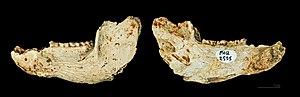
Antoine Pierre Henri Filhol, ou Henri Filhol, né le 11 mai 1843 à Toulouse et mort le 28 avril 1902 à Paris dans le 6ᵉ arrondissement, est un paléontologue, spéléologue et zoologiste français.
Les Adapidae ou adapidés sont une famille diversifiée de primates aujourd'hui éteinte qui a rayonné principalement au cours de l'Éocène, il y a entre environ 55 et 34 millions d'années. Toutefois, un groupe spécialisé endémique en Asie a survécu au Miocène. Des fossiles d'adapidés ont été retrouvés en Amérique du Nord, en Europe, en Asie et en Afrique. Les Adapidae sont l'une des deux familles de primates de l’Éocène avec eu une répartition géographique couvrant tous les continents holarctiques, l'autre étant les omomyidés. Les premiers représentants des Adapidae et des Omomyidae sont quelques-uns des premiers composants du groupe-couronne des primates.